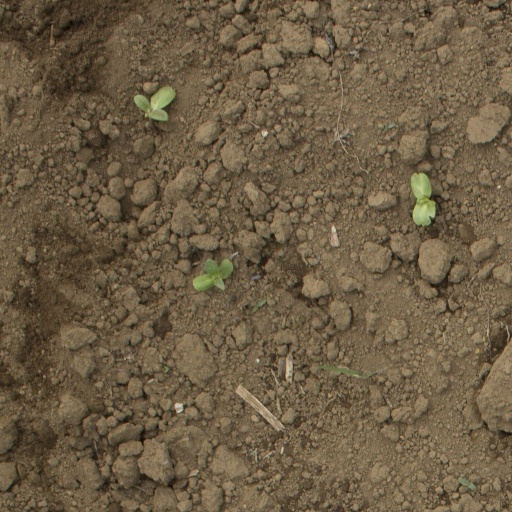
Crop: Jerusalem artichoke